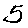
Label: 5